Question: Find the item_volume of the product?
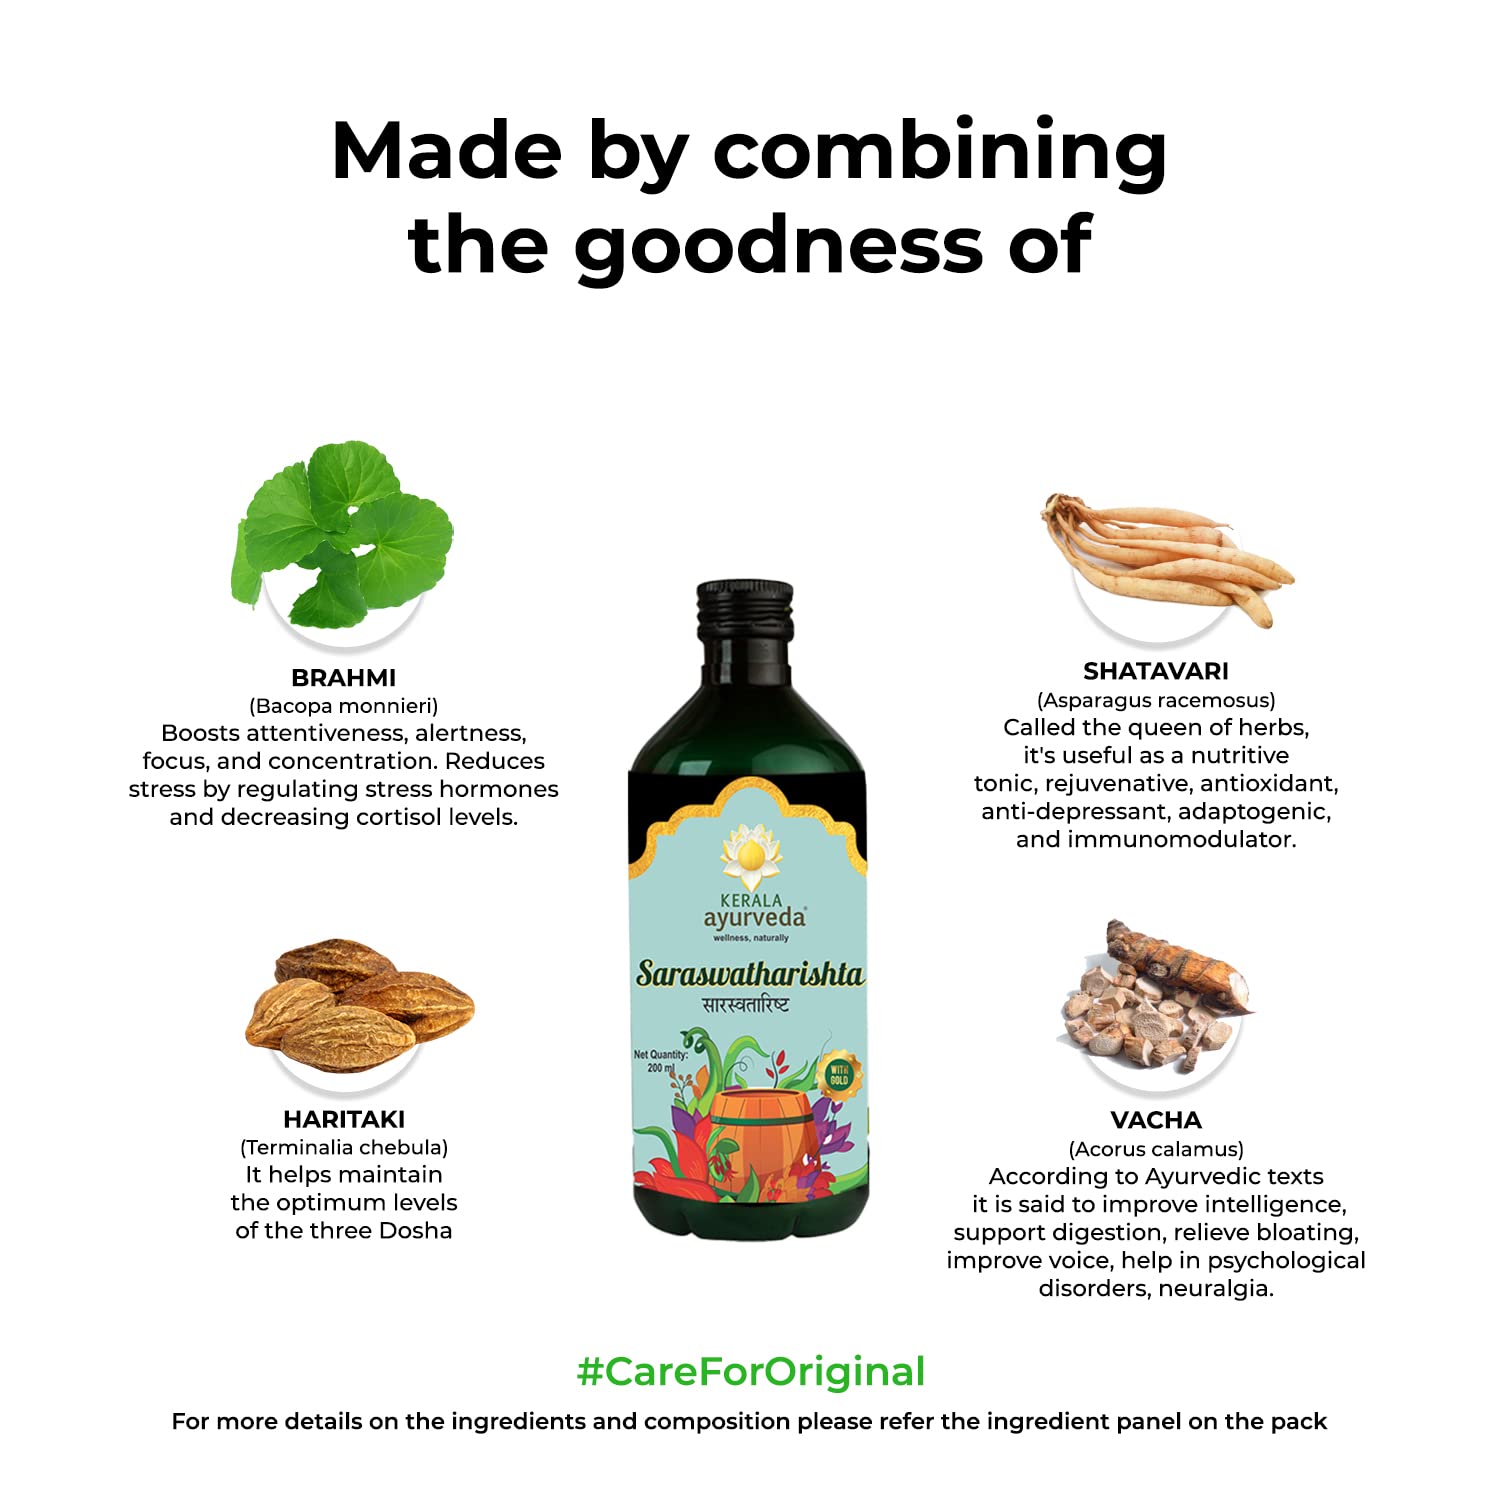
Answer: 200.0 millilitre